Brian Bell (American football)

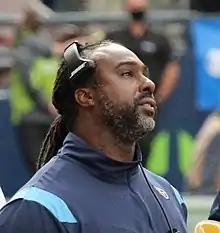
Bell with the Titans in 2021

Brian Bell (born April 4, 1984) is a former American football fullback and tight end. He is currently the Assistant Director of Sports Performance for the Tennessee Titans. He previously filled this role with the Nittany Lions and the Texans.